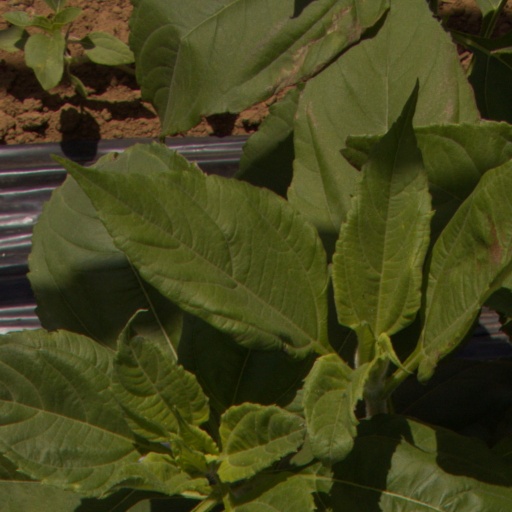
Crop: Jerusalem artichoke